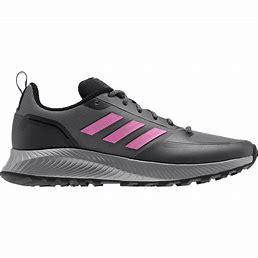
Brand: Adidas
Model: Runfalcon